Tanks of the Polish Armoured Forces

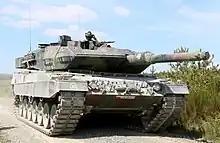
Leopard 2A5 of the Polish Land Forces, 2017

After the political changes of 1989 and the dissolution of the Soviet bloc, Polish-Soviet talks on purchase of modern tanks came to a halt and the design of a new Polish tank gained momentum. The first design proposed by the bureau was code-named "Wilk" (Polish for "wolf"), but the project was cancelled. Instead, the priority was shifted to a different project named "Twardy". The basic aim of the conversion of T-72 was to adapt it to the reality of modern warfare and fix its most visible deficiencies. Among those were low mobility, insufficient armour, lack of a fire control system and poor stabilisation of the main gun, which resulted in poor firing accuracy, and additional problem of lack of passive night vision aiming systems.